Red imported fire ant

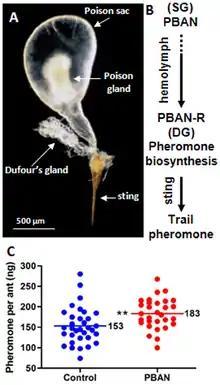
Photomicrograph of sting apparatus components

Like other insects, the red imported fire ant breathes through a system of gas-filled tubes called tracheae connected to the external environment through spiracles. The terminal tracheal branches (tracheoles) make direct contact with internal organs and tissue. The transport of oxygen to cells (and carbon dioxide out of cells) occurs through diffusion of gases between the tracheoles and the surrounding tissue and is assisted by a discontinuous gas exchange. As with other insects, the direct communication between the tracheal system and tissues eliminates the need for a circulating fluid network to transport O. Thus, red imported fire ants and other arthropods can have a modest circulatory system though they have highly expensive metabolic demands.